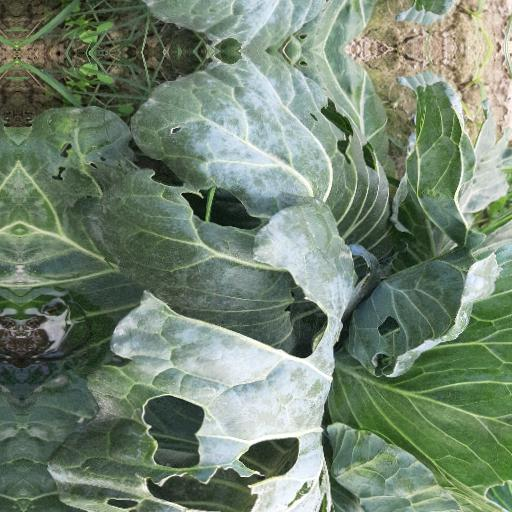
Label: Black Rot